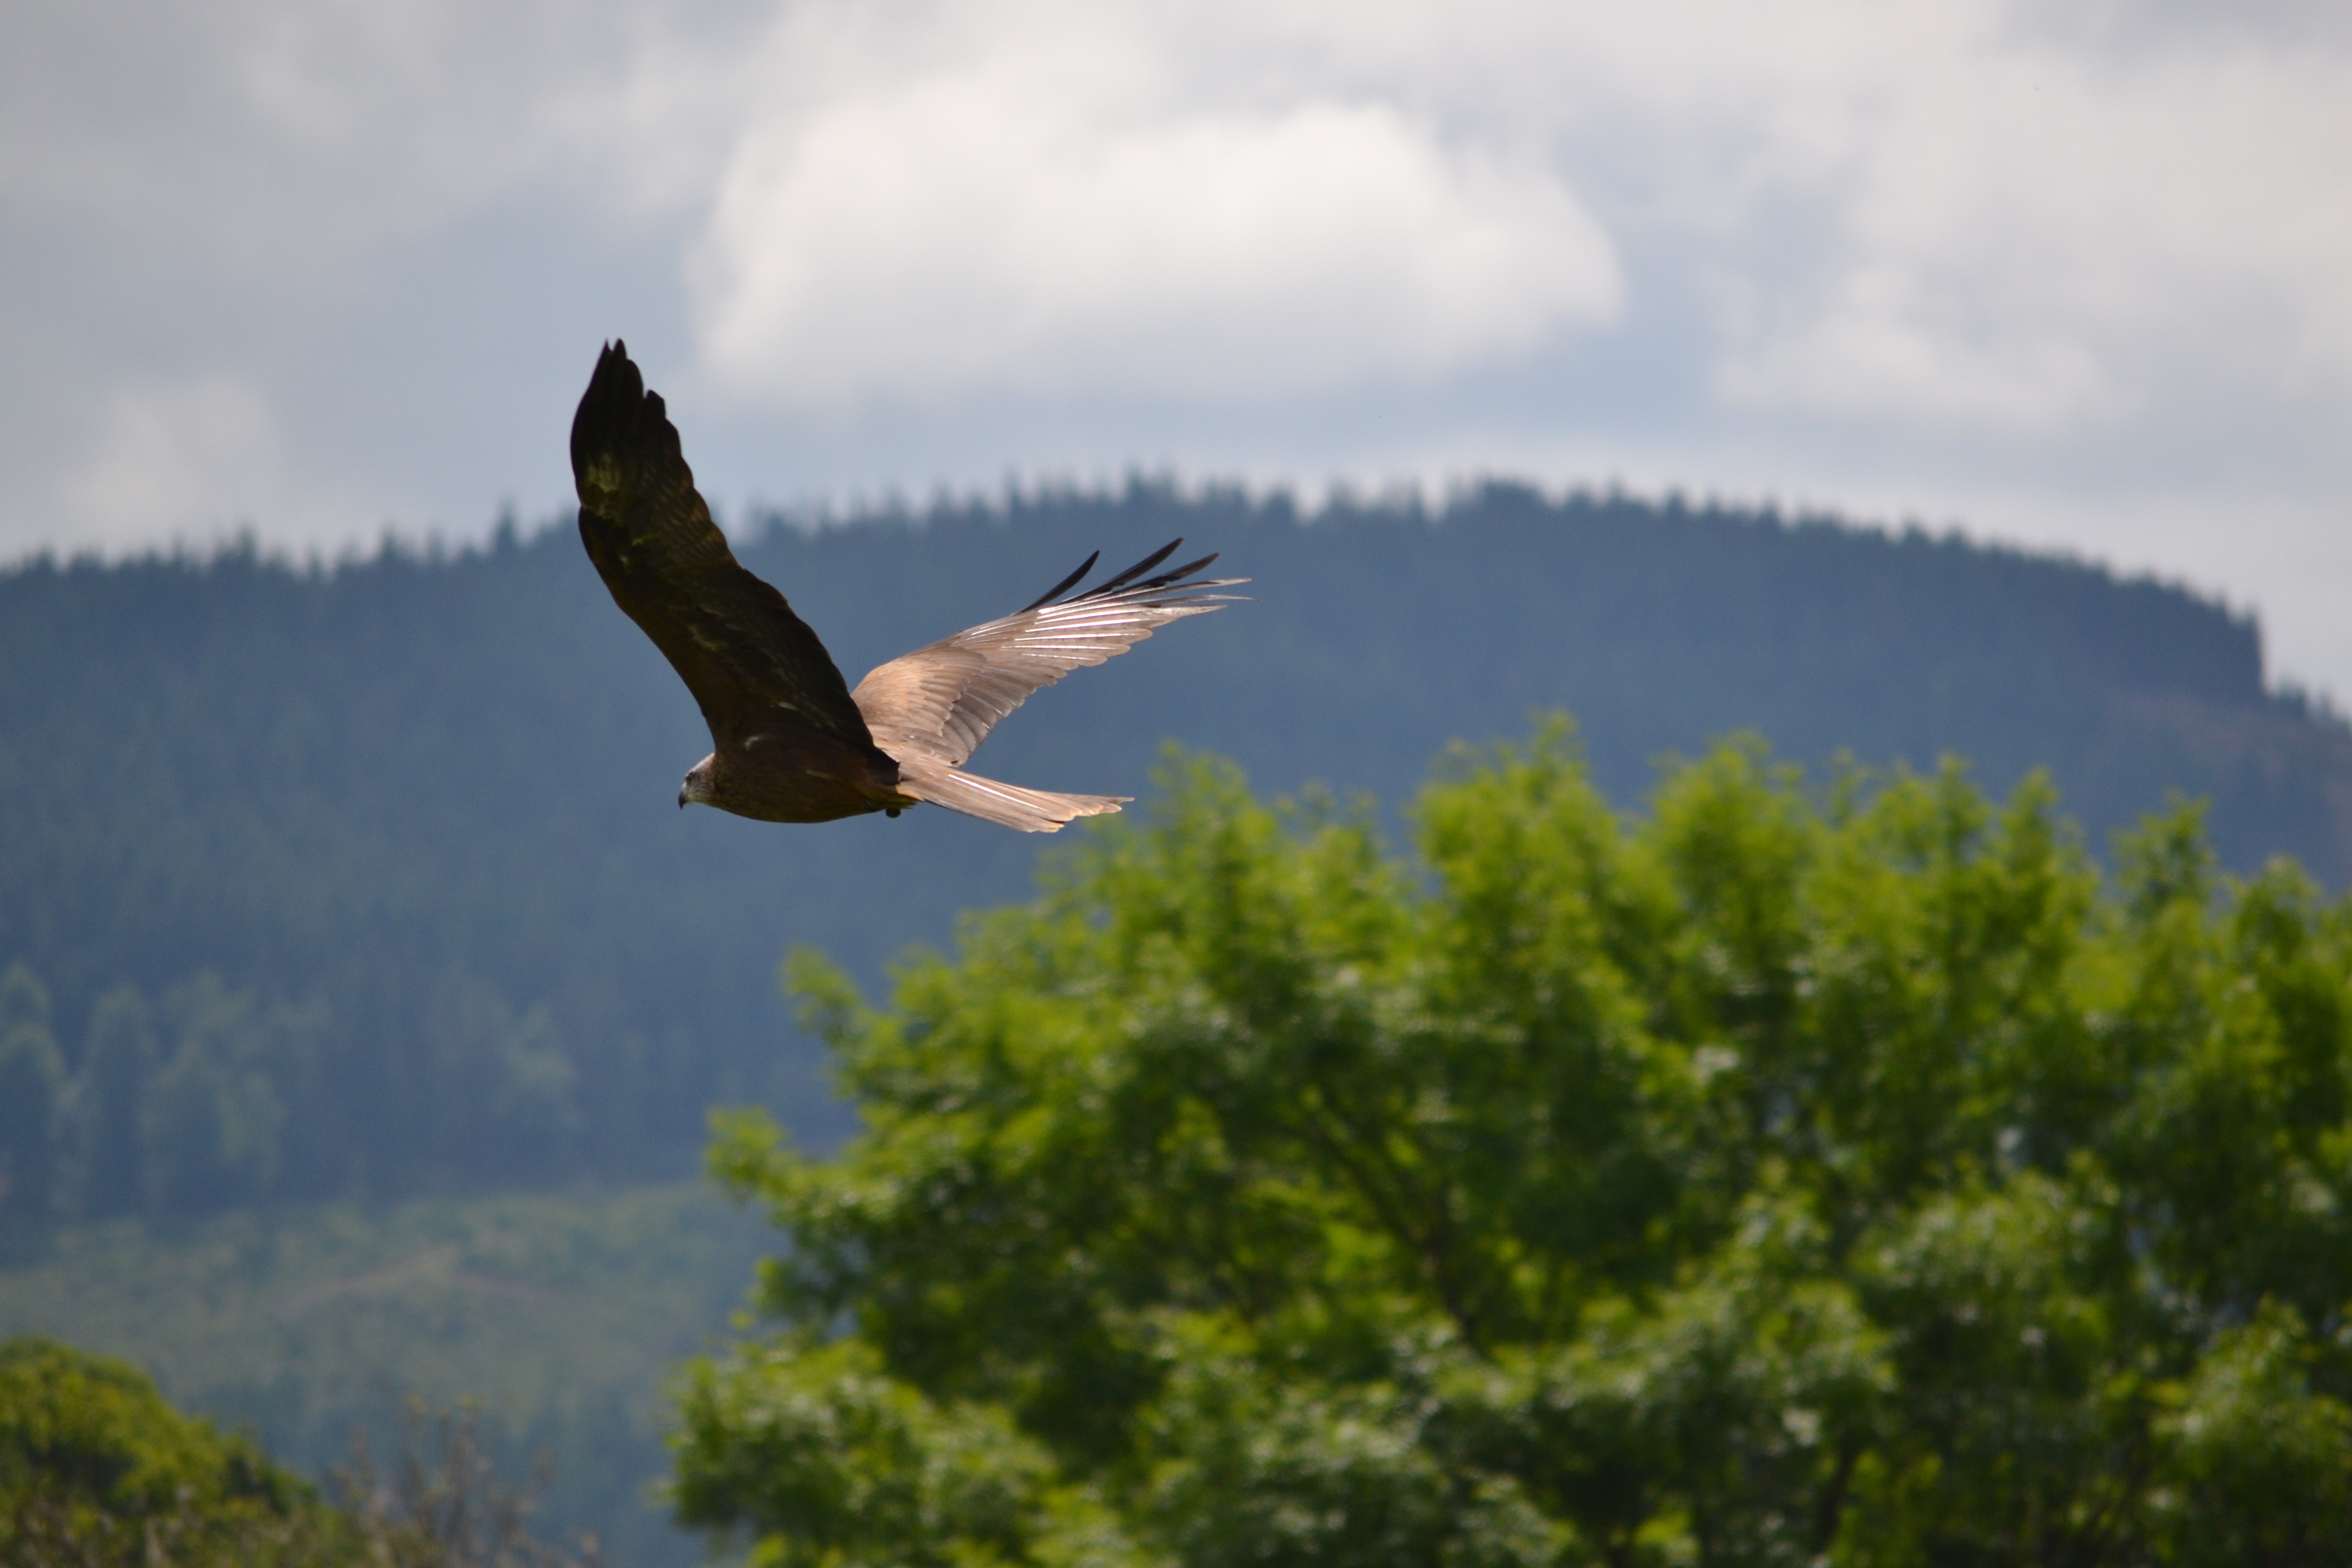
nature, bird, wing, animal, seabird, flying, wildlife, flight, natural, eagle, fauna, trees, vertebrate, golden eagle, eagle flying